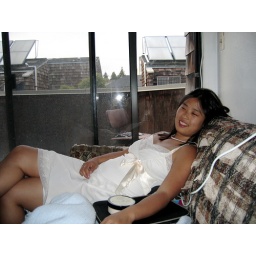
in a pretty white outfit for a boat dance